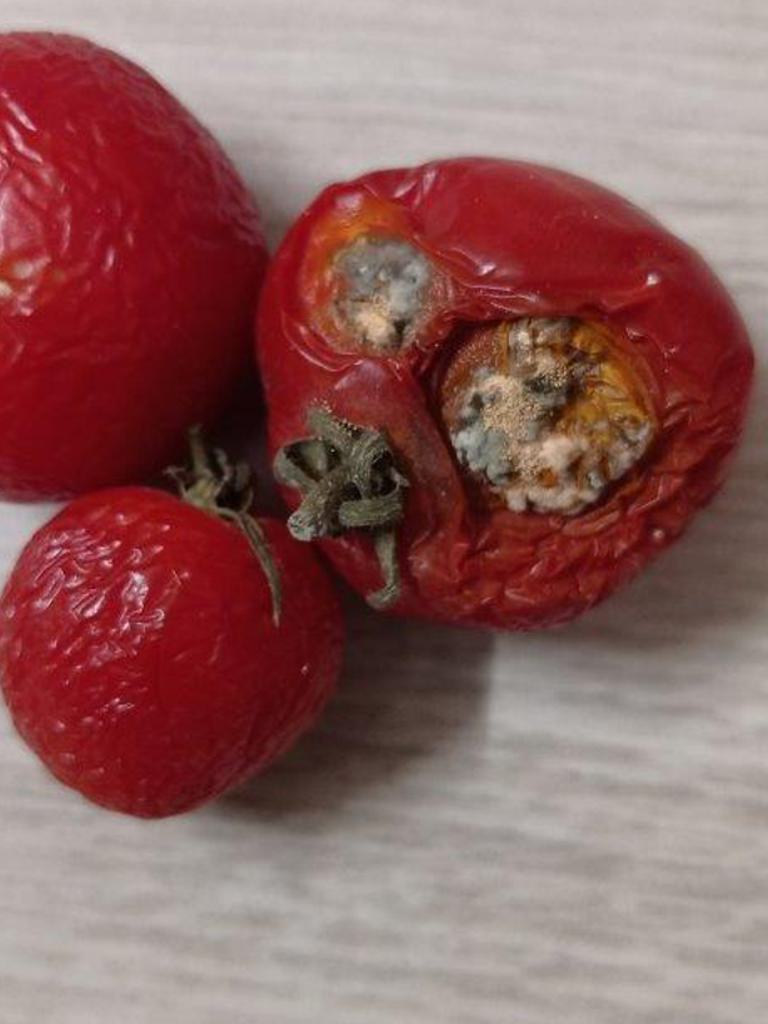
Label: Rotten